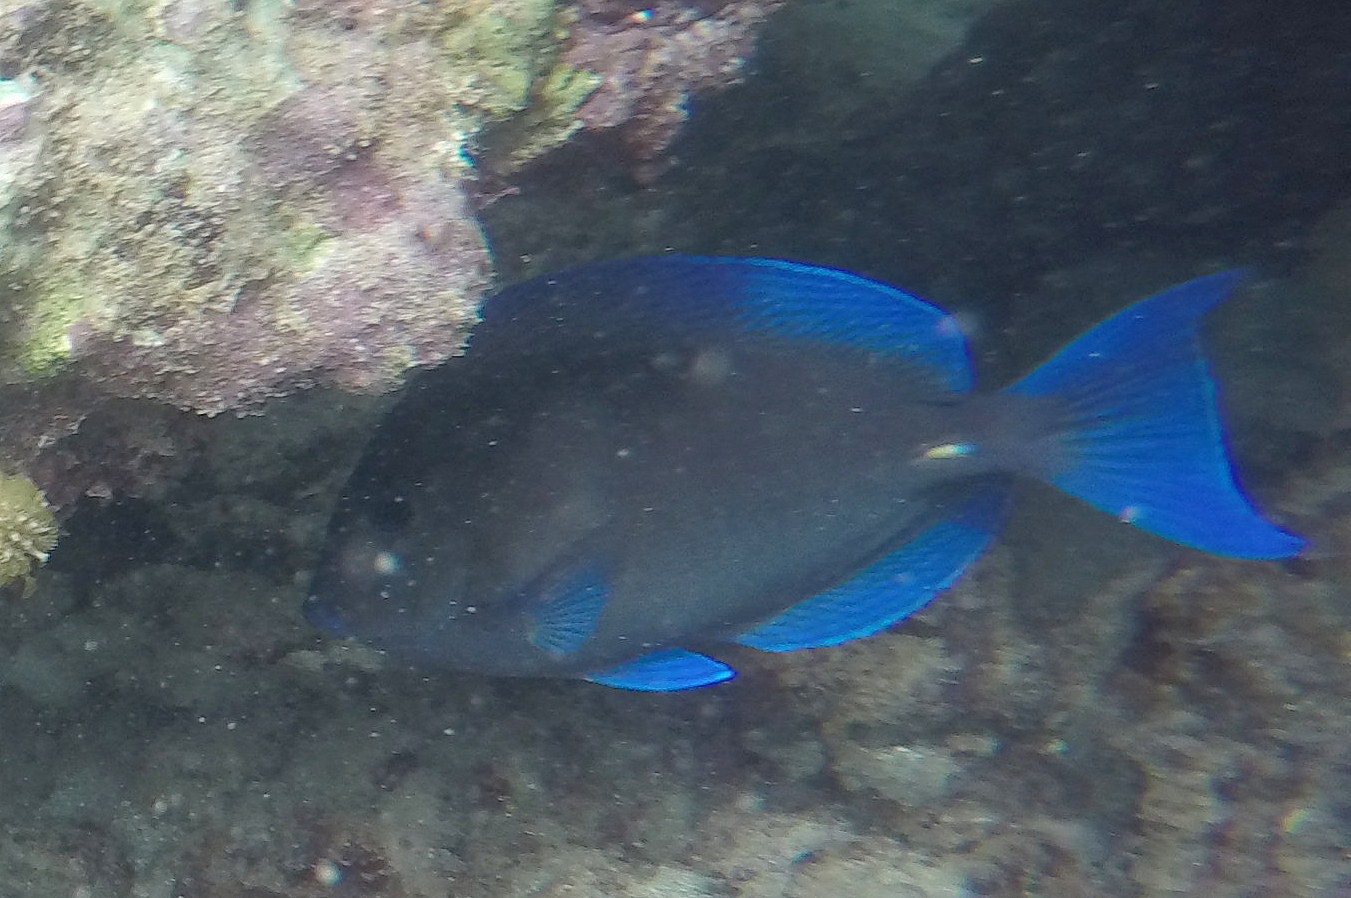
Acanthurus coeruleus (Atlantic Blue Tang)